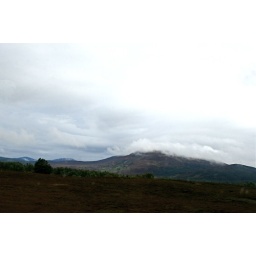
Taken from train, low cloud over mountains